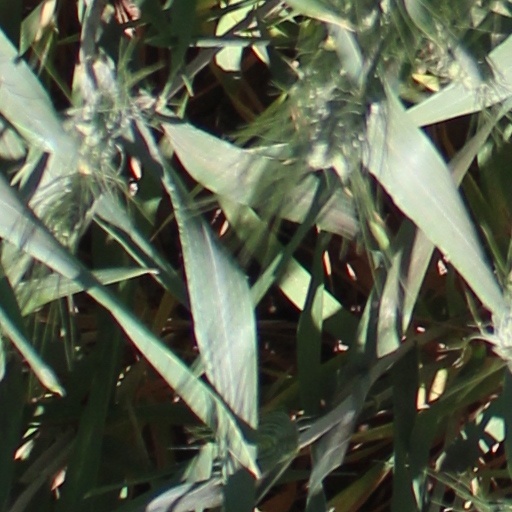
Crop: wheat